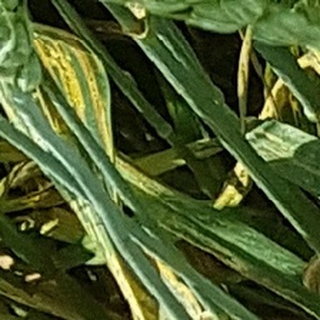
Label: wheat_yellow_rust